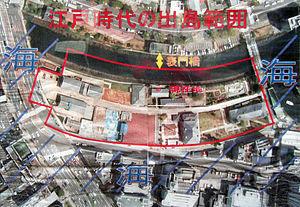
Les Nagasaki bugyō sont des fonctionnaires du shogunat Tokugawa de l'époque d'Edo du Japon. Les nominations à ce poste important sont généralement attribuées à des fudai daimyo, mais il fait partie des postes de responsabilité administrative ouverts à ceux qui ne sont pas daimyōs. L'interprétation classique désigne ces titres japonais des noms de « commissaire », « surveillant » ou « gouverneur ».
Dejima est une ancienne île artificielle située dans la baie de Nagasaki au Japon et englobée depuis par la ville elle-même. C'était le lieu où les Portugais, puis les Néerlandais commerçaient avec les Japonais. Dejima qui signifie « île extérieure», est parfois aussi écrit Deshima.